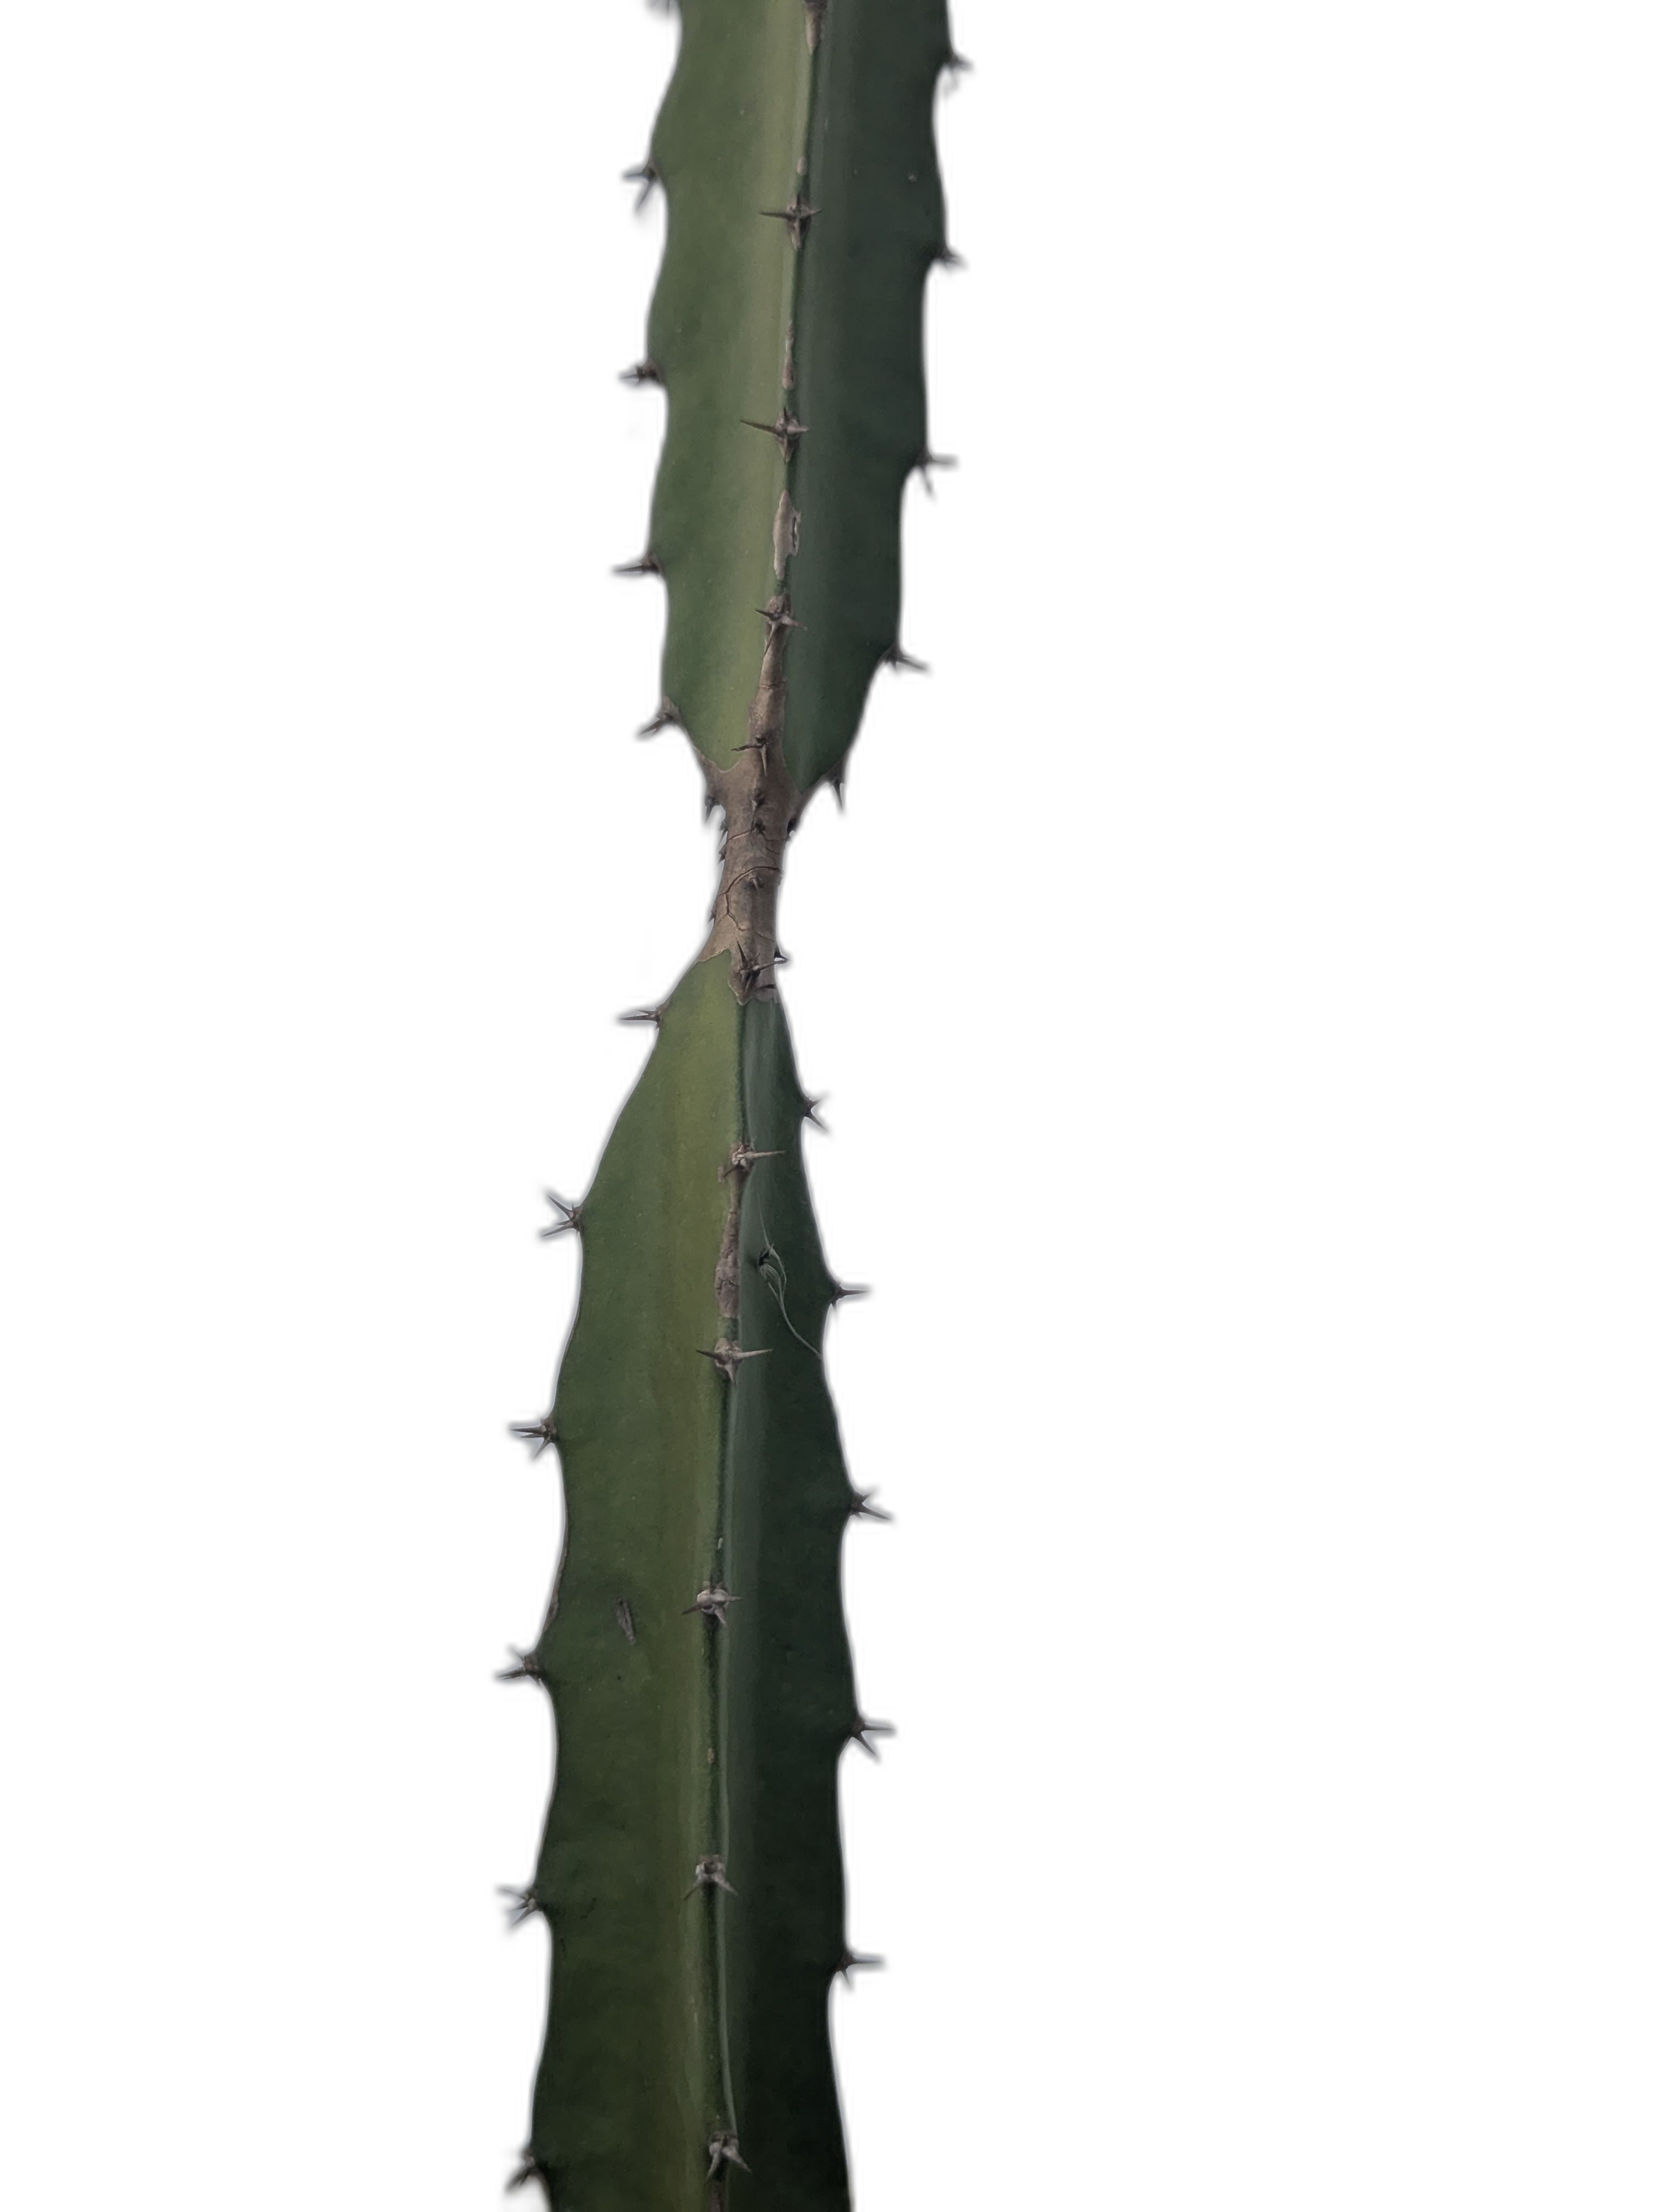
Label: Good leaf